Alabama

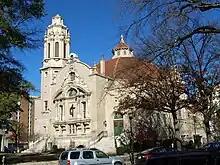
Highlands United Methodist Church in Birmingham, part of the Five Points South Historic District

Alabama is home to a diverse array of flora and fauna in habitats that range from the Tennessee Valley, Appalachian Plateau, and Ridge-and-Valley Appalachians of the north to the Piedmont, Canebrake, and Black Belt of the central region to the Gulf Coastal Plain and beaches along the Gulf of Mexico in the south. The state is usually ranked among the top in nation for its range of overall biodiversity.